Sky position (RA, Dec in degrees): 136.393, 30.598
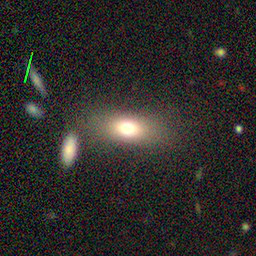
Galaxy morphology: In-between Round Smooth Galaxies